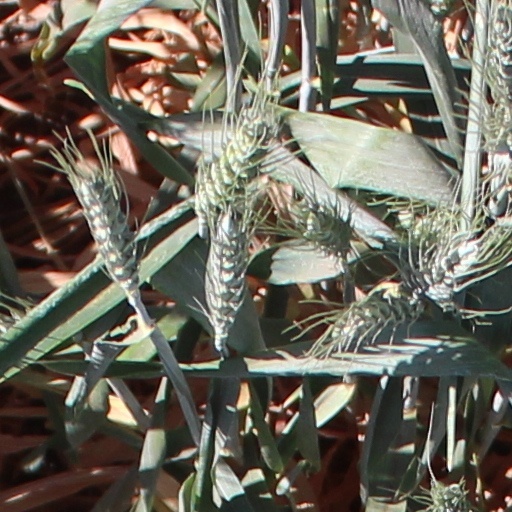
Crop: wheat